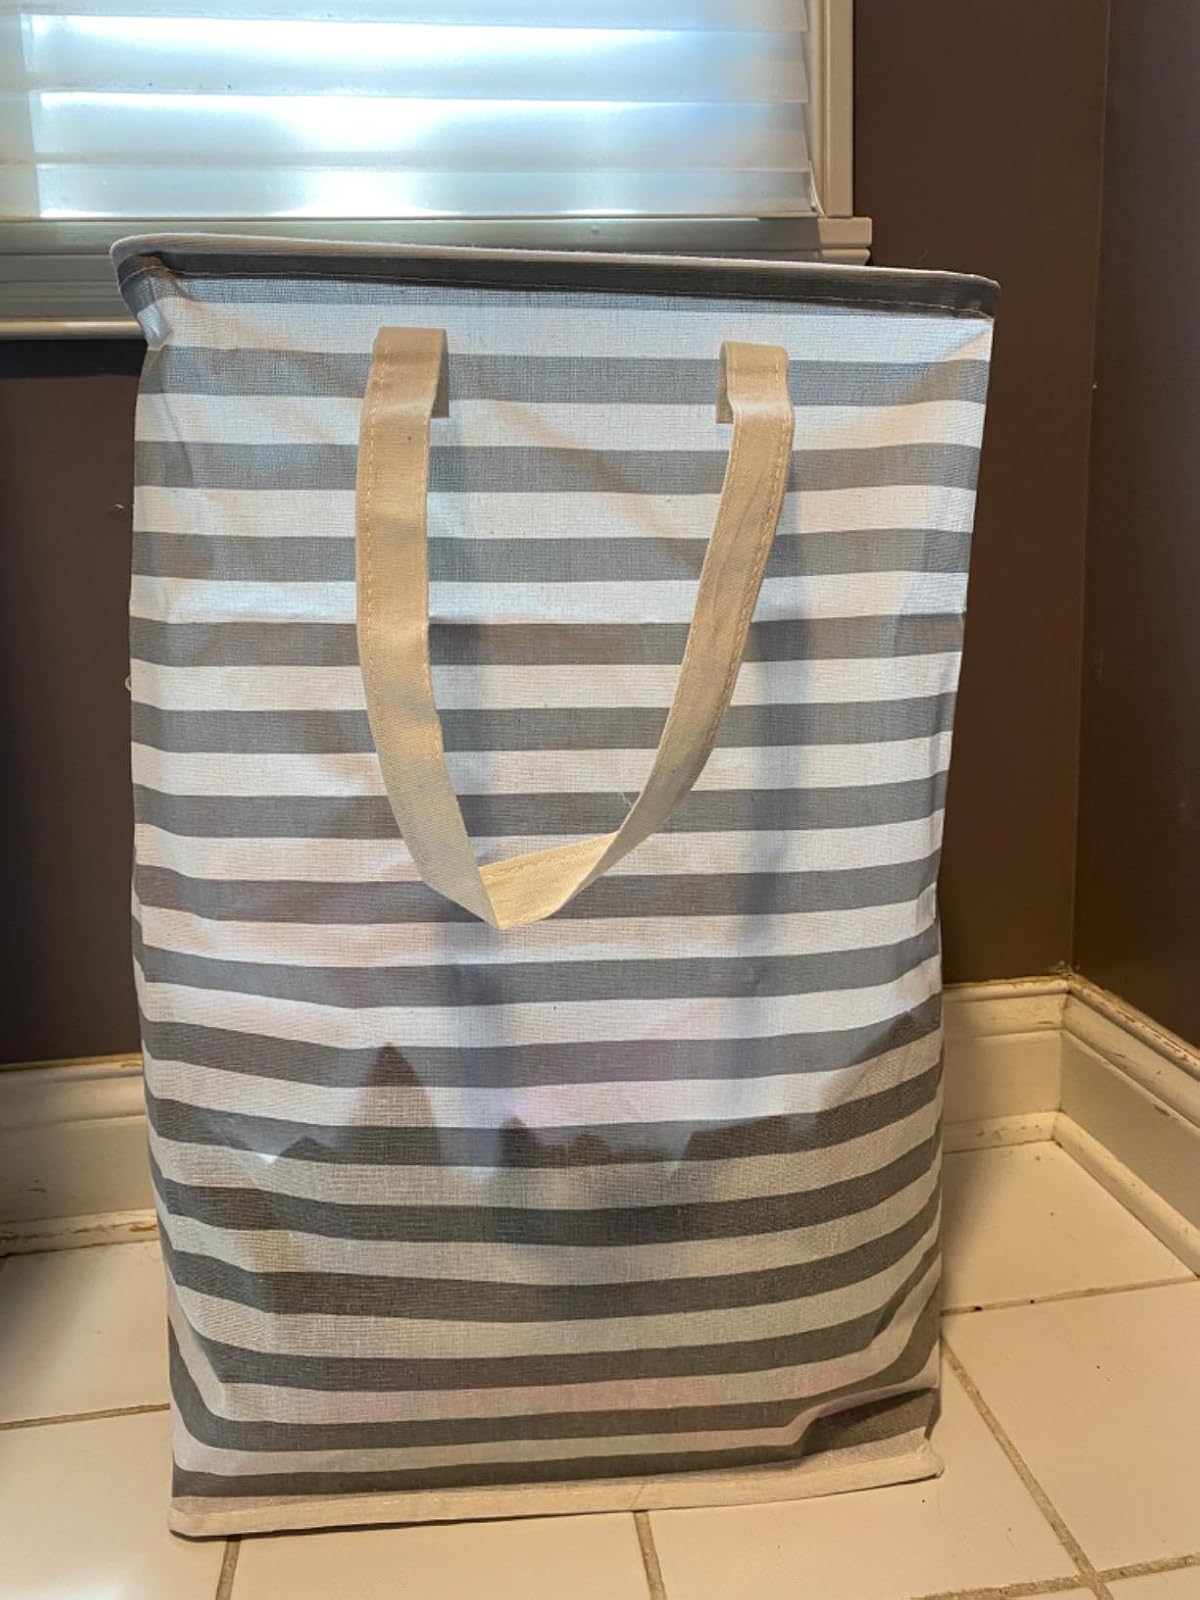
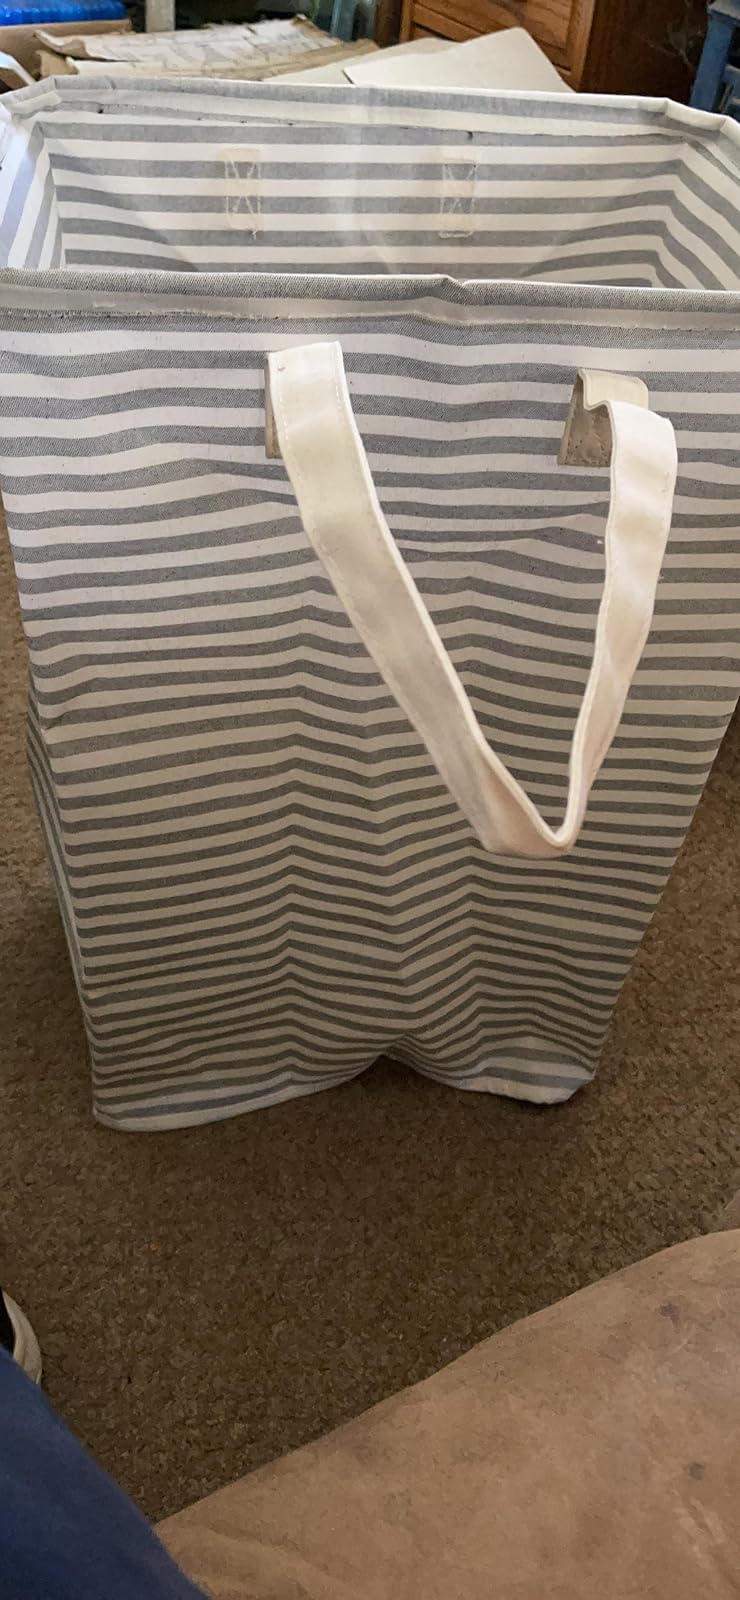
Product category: items_hamper
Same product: no